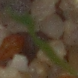
Label: black_grass